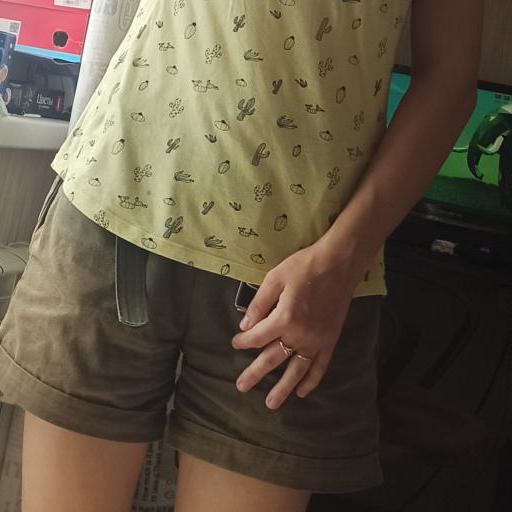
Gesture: no_gesture